July 2015 Gujarat flood

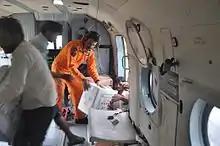
Indian Air Force personnel distributing relief material

Total 14 districts of the state and a population of about 4 million were affected. The electricity supply was restored to more than 700 villages in four days.